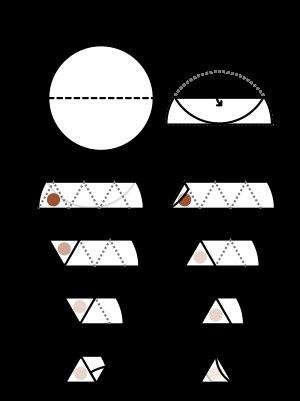
Le samoussa est un beignet originaire d'Asie centrale et du Moyen Orient et devenu un mets populaire dans le sous-continent indien depuis qu'il y a été introduit au XIIIᵉ siècle ou au XIVᵉ siècle. Des sources le donnent aussi originaire d'Europe méridionale. De forme triangulaire, il est composé d'une fine pâte de blé qui enrobe une farce traditionnellement faite de légumes ou de viande, de piment et d'épices, notamment la coriandre et le curcuma.